Erquelinnesia

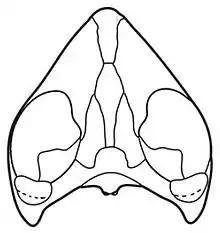
morphological features of "Erquelinnesia gosseleti" skull

This genus of prehistoric sea turtle was similar to the modern sea turtles like "Dermochelys coriacea" (leatherback sea turtle); both have reduced carapace and slender bodies. Physically, "Erquelinnesia" have very large and prominent triangular skulls and elongated symphysis structures of their mandibles . They also have remarkably long secondary palates. The massive jaws and various specialized structures of the jaws appeared to be ideal for crushing the hard shells of ancient mollusks. "Erquelinnesia" exemplified a development of evolutionary radiation in ancient sea turtles. They have physiologically developed a skull suitable for crushing shells (durophagy). This morphological features survived until the Miocene period with the discovery of the genus "Pacifichelys"